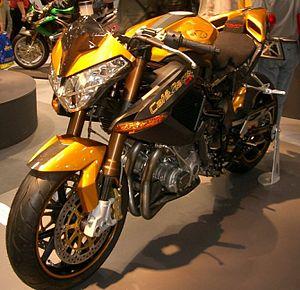
« Made in Italy » est une indication de provenance qui signale l’origine d’un bien, sur la base des dispositions communautaires en matière d’origine non préférentielle d’un produit, qui, dans ce cas, concernent les produits provenant d’Italie. Selon une étude de marché menée par Statista concernant le "Made-In-Country-Index 2017" et publiée par le magazine Forbes le 27/03/2017, le « Made in Italy » occupe aujourd’hui la 7ᵉ place en termes de réputation parmi les consommateurs du monde entier. KPMG réputait le « Made en Italie » la troisième marque au monde en notoriété, après Coca Cola et Visa.
Benelli est une entreprise de construction mécanique italienne basée à Pesaro, dans les Marches et propriété du groupe chinois Qianjiang Motorcycle.